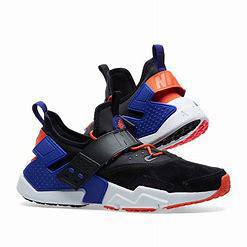
Brand: Nike
Model: Air Huarache Drift